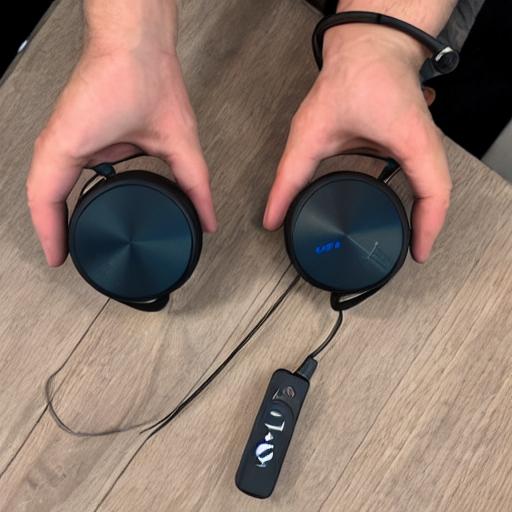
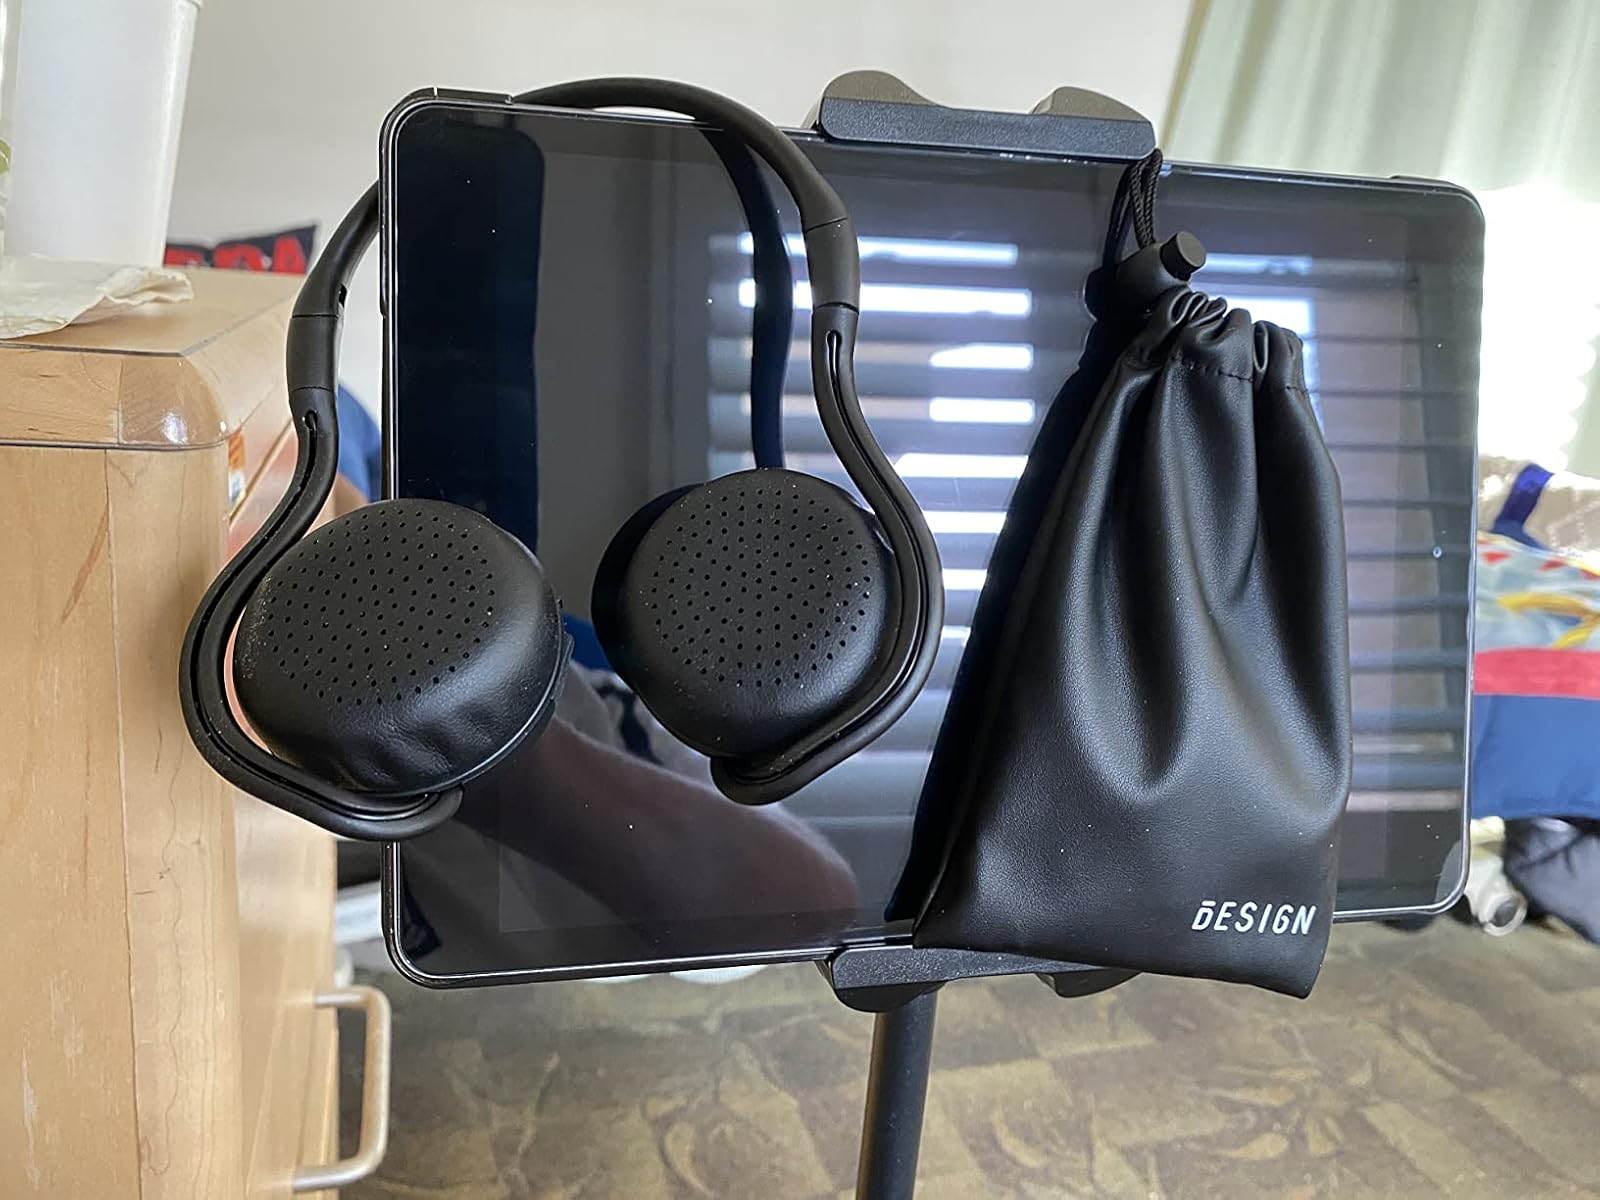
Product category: headphones
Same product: no